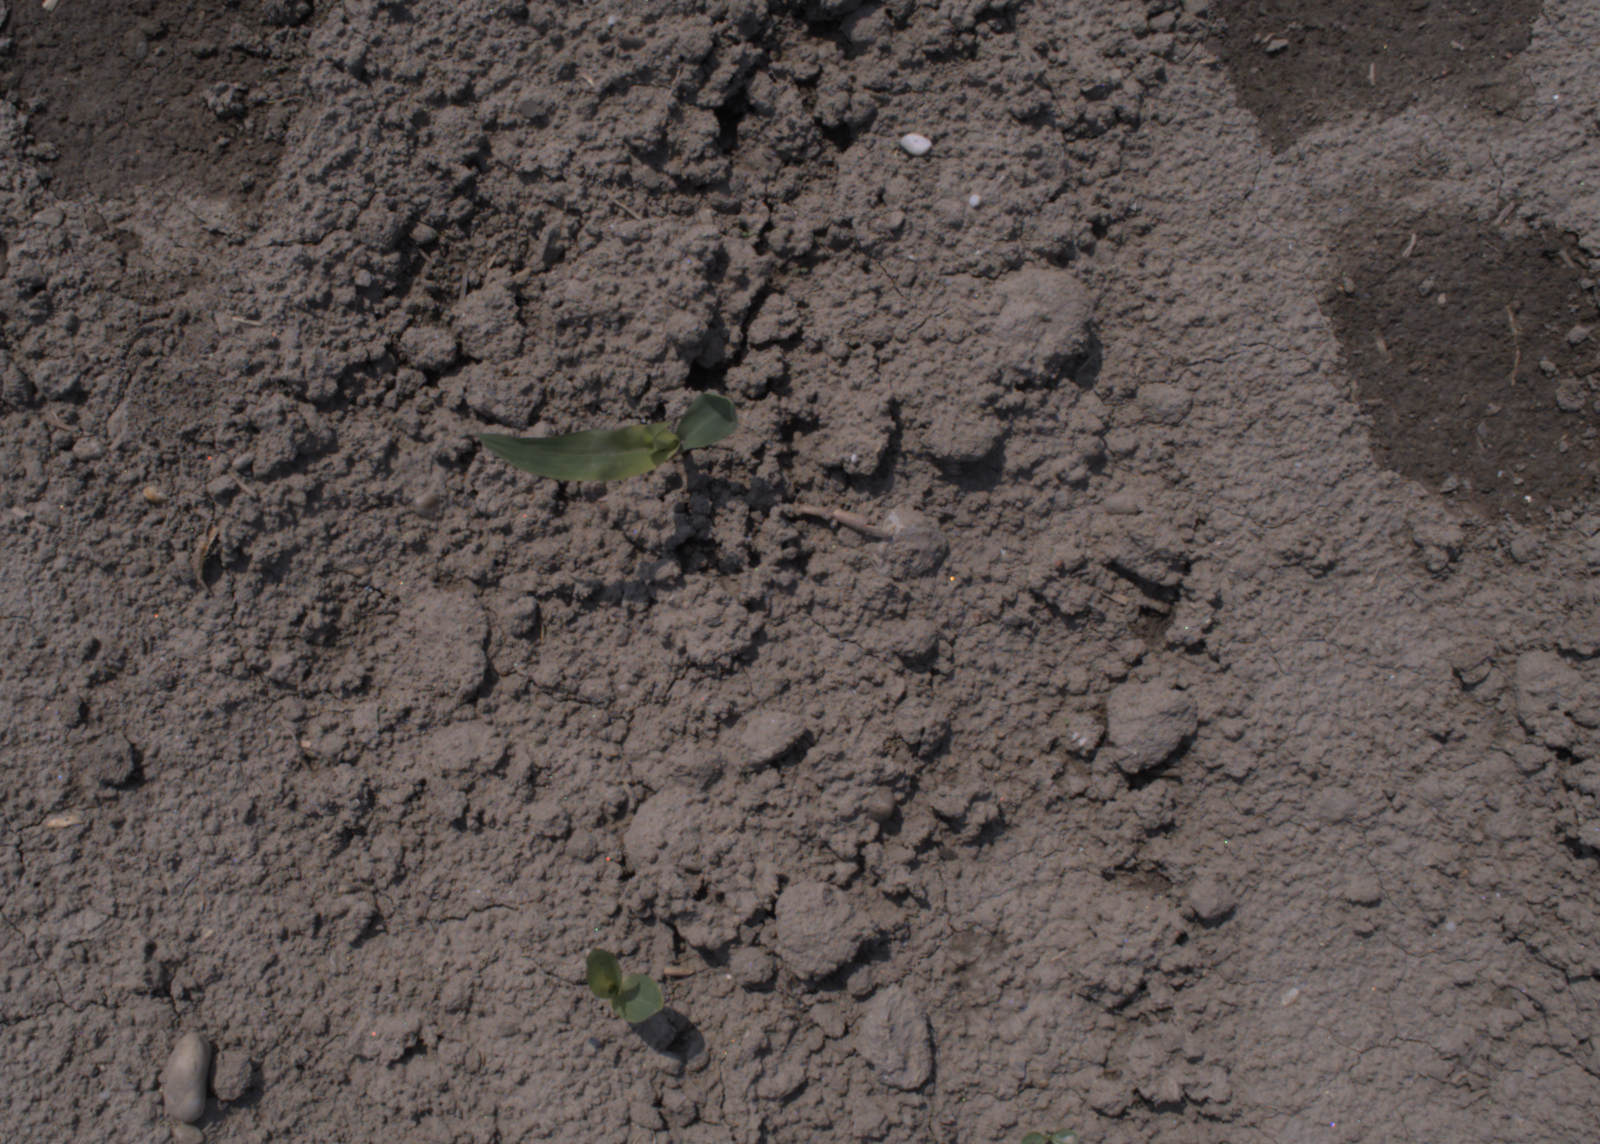
Capture date: 06.08.2020 12:48:09
Weather: sunny
Wind: medium
Seeding date: 21.07.2020
Plant canopy height (mm): 890